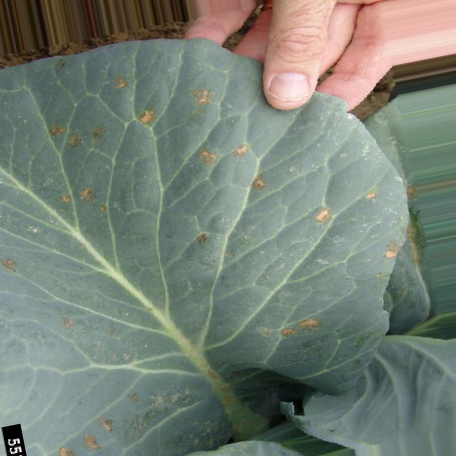
Label: Downy Mildew